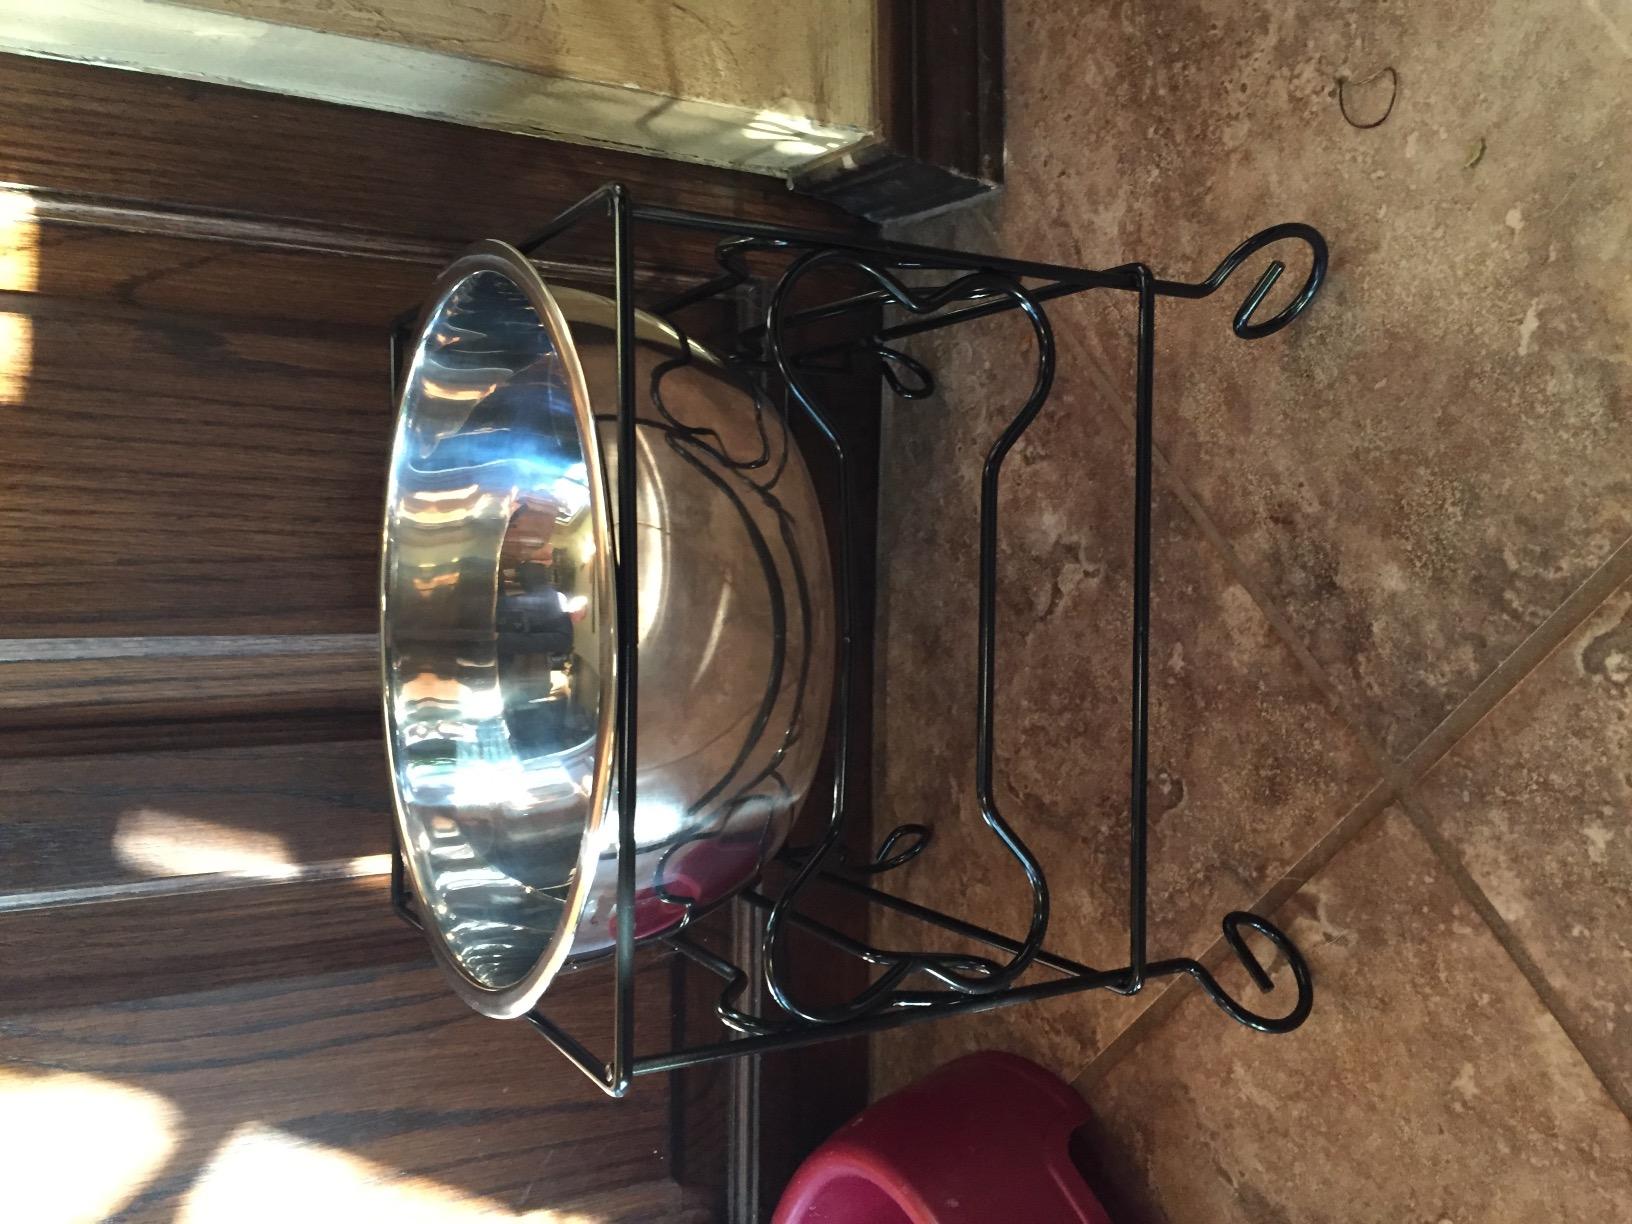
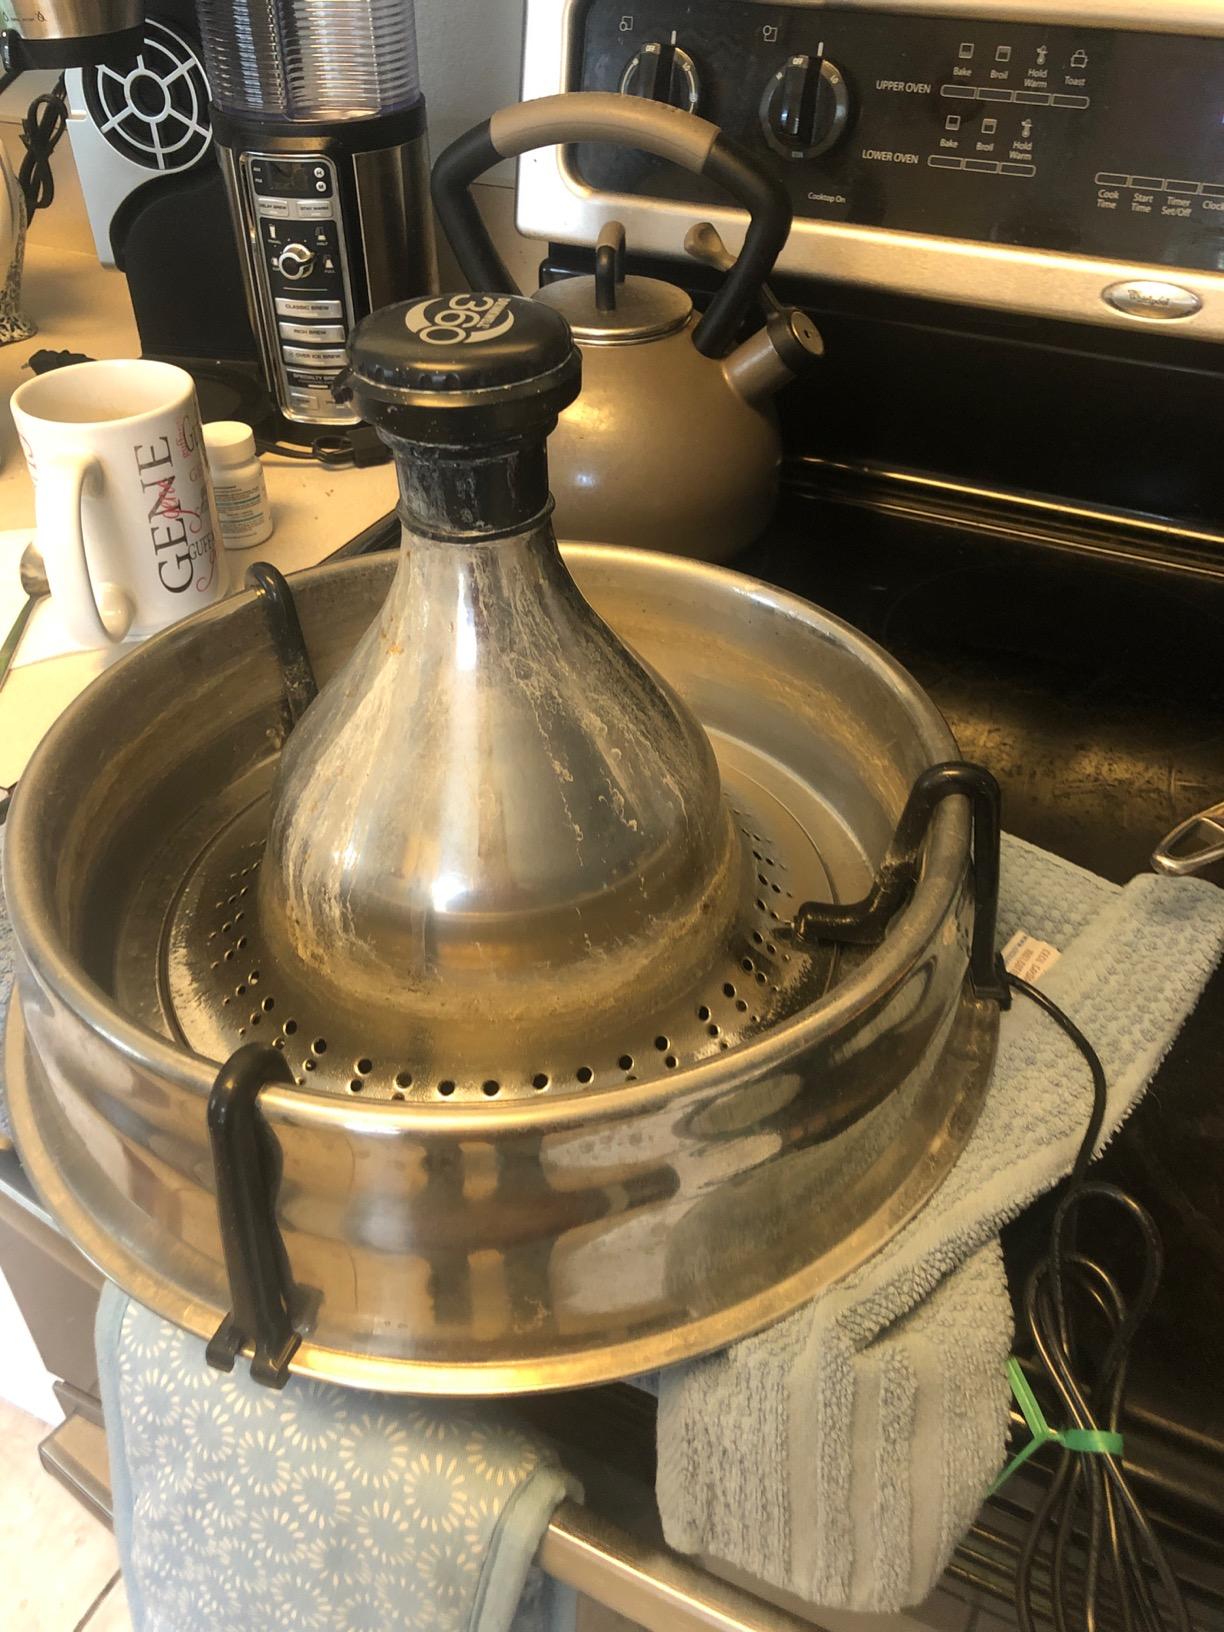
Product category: items_bowl
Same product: no